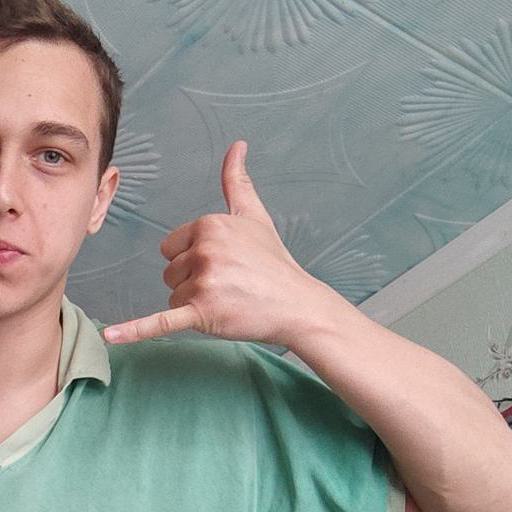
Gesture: call